Brown dwarf

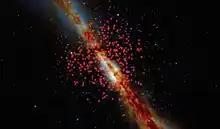
A visualization representing a three-dimensional map of brown dwarfs (red dots) that have been discovered within 65 light-years of the Sun

X-ray flares detected from brown dwarfs since 1999 suggest changing magnetic fields within them, similar to those in very-low-mass stars. Although they do not fuse hydrogen into helium in their cores like stars, energy from the fusion of deuterium and gravitational contraction keep their interiors warm and generate strong magnetic fields. The interior of a brown dwarf is in a rapidly boiling, or convective state. When combined with the rapid rotation that most brown dwarfs exhibit, convection sets up conditions for the development of a strong, tangled magnetic field near the surface. The magnetic fields that generated the flare observed by Chandra from LP 944-20 has its origin in the turbulent magnetized plasma beneath the brown dwarf's "surface".